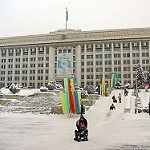
Label: buildings